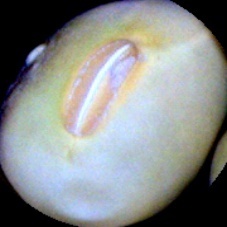
Label: Immature